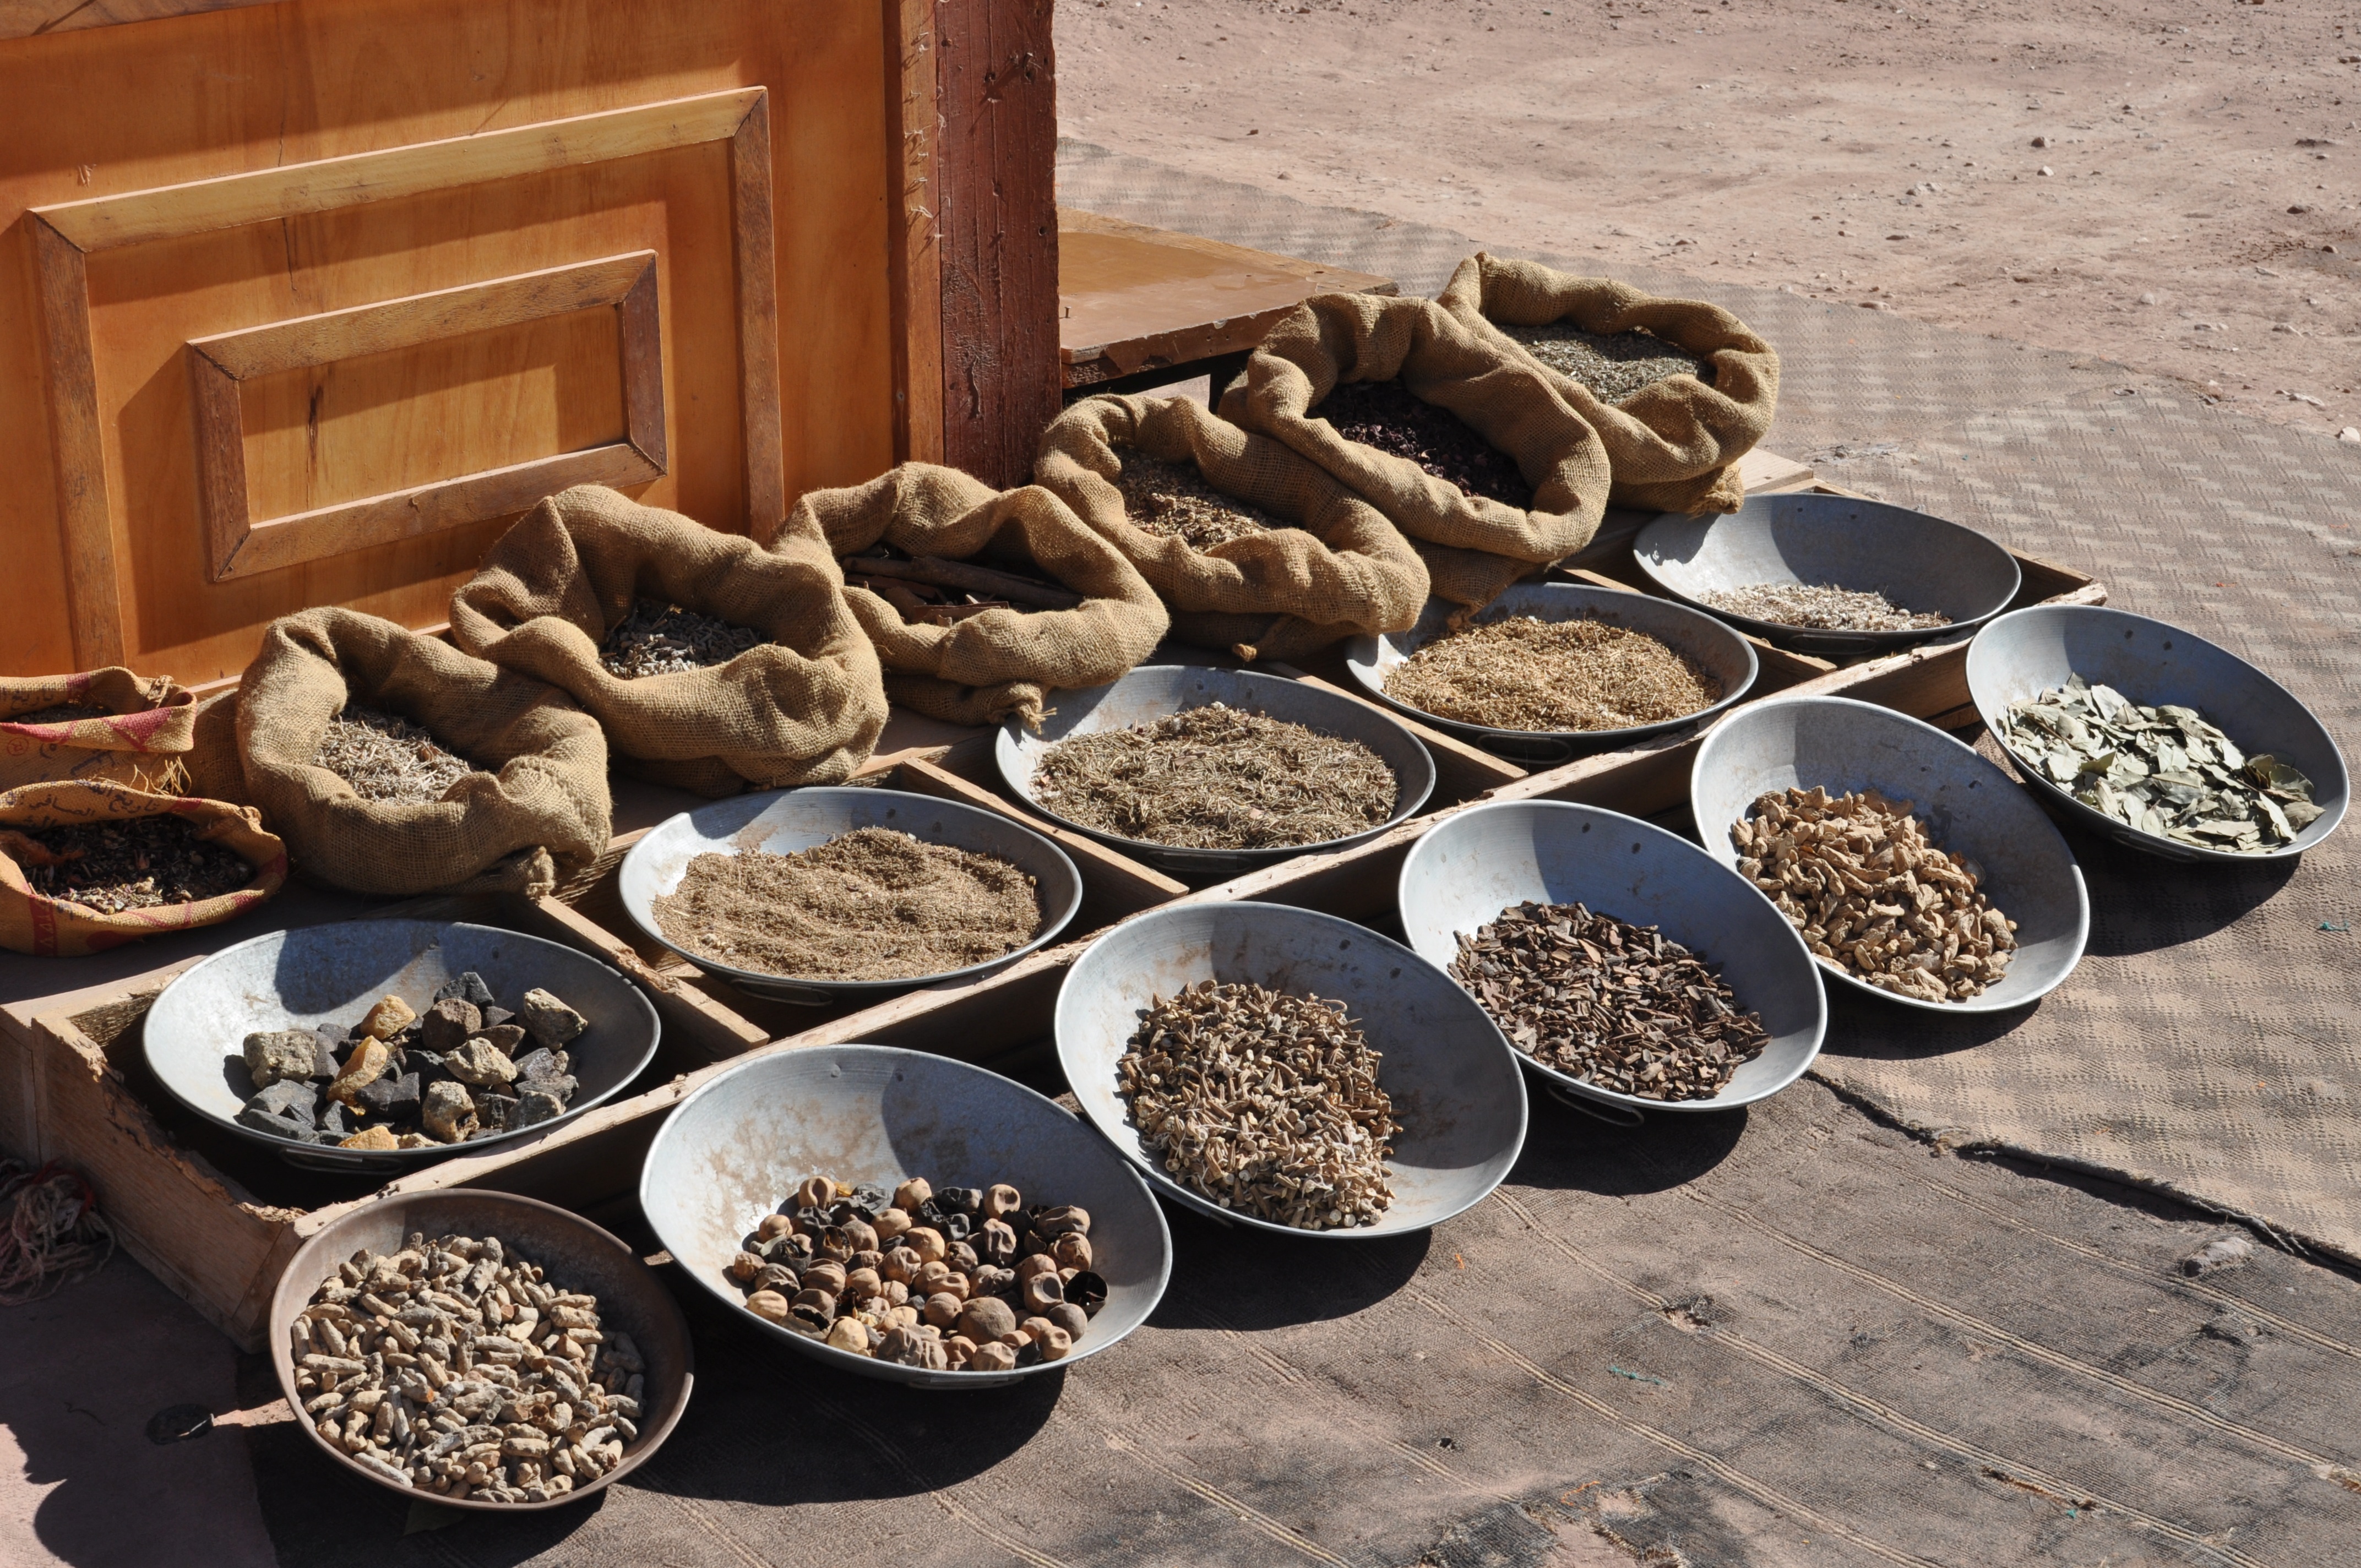
wood, dish, food, produce, jordan, spices, bowls